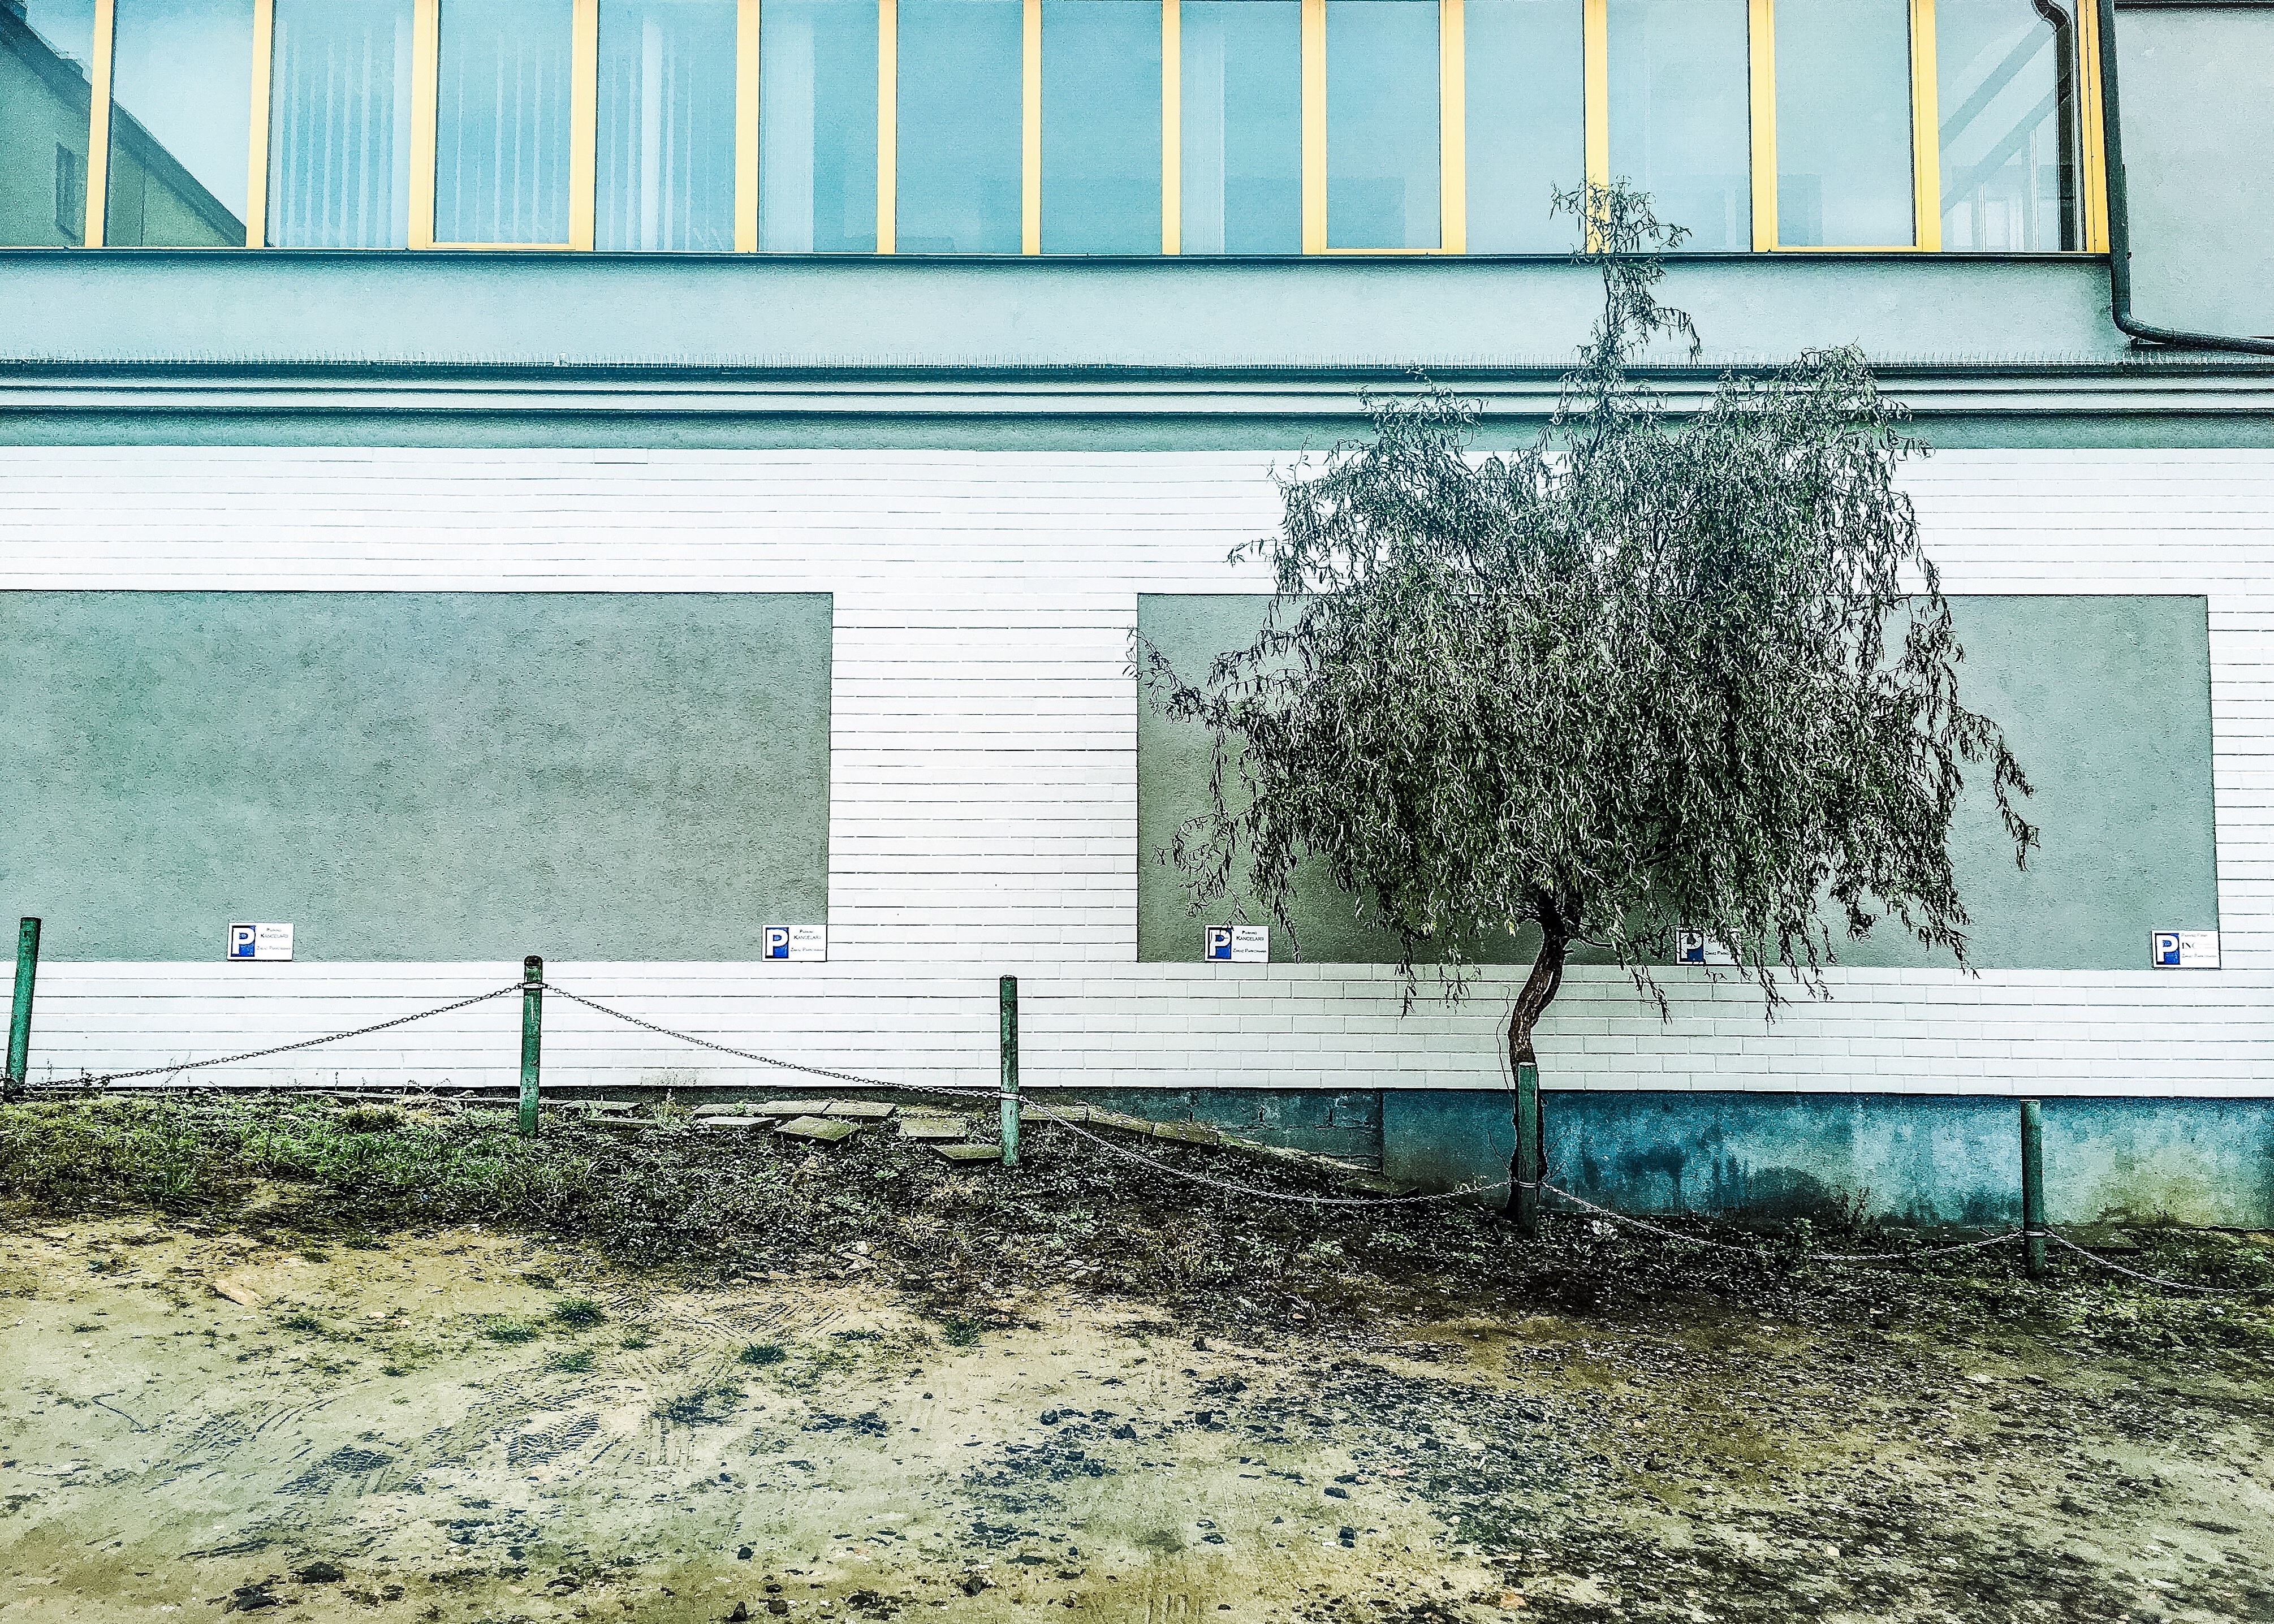
tree, architecture, wood, house, window, home, wall, green, facade, urban area, residential area